Christian courtship

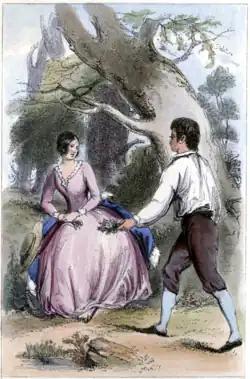
In traditional forms of Christianity, courtship follows a betrothal and concludes with the celebration of marriage.

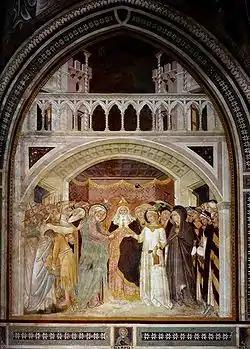
Christian art depicting the betrothal of Joseph the Carpenter and the Virgin Mary

Christian courtship, also known as Biblical courtship, is the traditional Christian practice of individuals in approaching "the prospect of marriage". Preceded by a proposal, courtship traditionally begins after a betrothal and concludes with the celebration of marriage (though in the present-day, courtship may precede the betrothal, which is then followed by the wedding). Christian theologian Scott Croft distinguished courtship from dating, teaching that: